Cozad, Nebraska

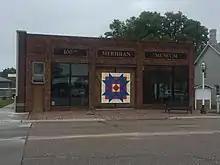
100th Meridian Museum

The city includes at least two museums: the 100th Meridian Museum and the Robert Henri Museum.